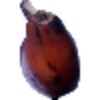
Label: Banana Red 1